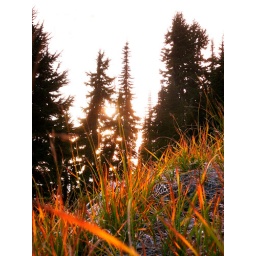
Sunset illuminates blades of grass near Poe mountain in the Cascades.